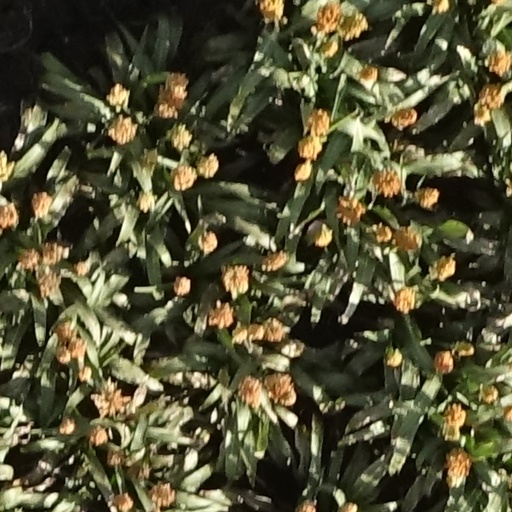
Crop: sorghum